African-American dance

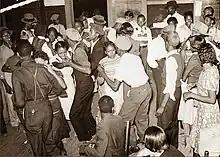
Blues dance at a juke joint, early 20th century.

African-American dance is a form of dance that was created by Africans in the Diaspora, specifically the United States. It has developed within various spaces throughout African-American communities in the United States, rather than studios, schools, or companies. These dances are usually centered on folk and social dance practice, though performance dance often supplies complementary aspects to this. Placing great value on improvisation, these dances are characterized by ongoing change and development. There are a number of notable African-American modern dance companies using African-American cultural dance as an inspiration, among these are the Whitey's Lindy Hoppers, Alvin Ailey American Dance Theater, Dance Theatre of Harlem, and Katherine Dunham Company. Hollywood and Broadway have also provided opportunities for African-American artists to share their work and for the public to support them.